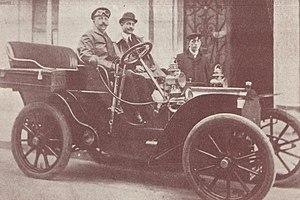
Jacques de Bourbon, né à La Tour-de-Peilz, près de Vevey, dans le canton de Vaud, en Suisse, le 27 juin 1870, et décédé à Paris le 2 octobre 1931, aîné des Capétiens et chef de la maison de Bourbon, qui porte les titres de courtoisie de duc d’Anjou et duc de Madrid, est le prétendant légitimiste au trône de France sous le nom de Jacques Iᵉʳ et le prétendant carliste au trône d'Espagne sous le nom de Jacques III, de 1909 à 1931.